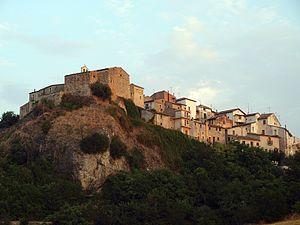
Padre Pio est le nom d'un capucin et prêtre italien né Francesco Forgione, le 25 mai 1887 à Pietrelcina, mort le 23 septembre 1968 à San Giovanni Rotondo. Il avait pris le nom de Pie, en hommage au pape Pie V, quand il rejoignit l'ordre des frères mineurs capucins.